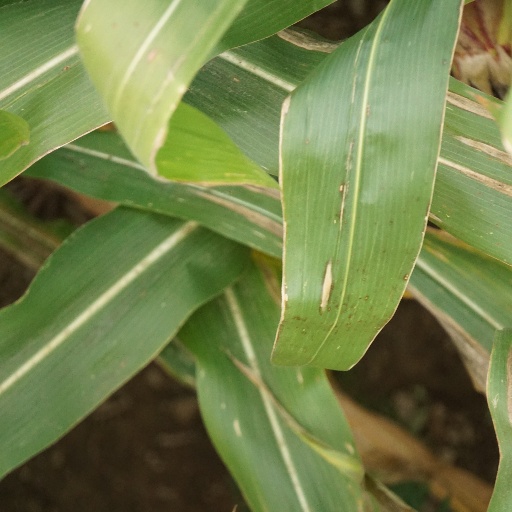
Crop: maize; corn